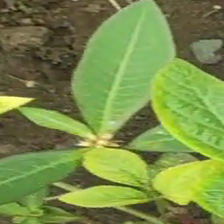
Weed species: Moti_dudhi(Euphorbia_geneculata_L)